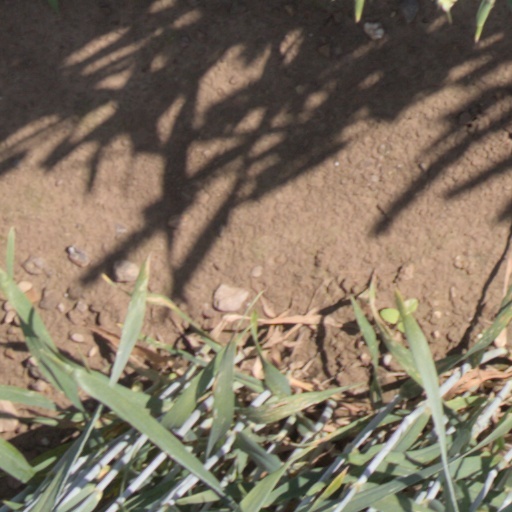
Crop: wheat